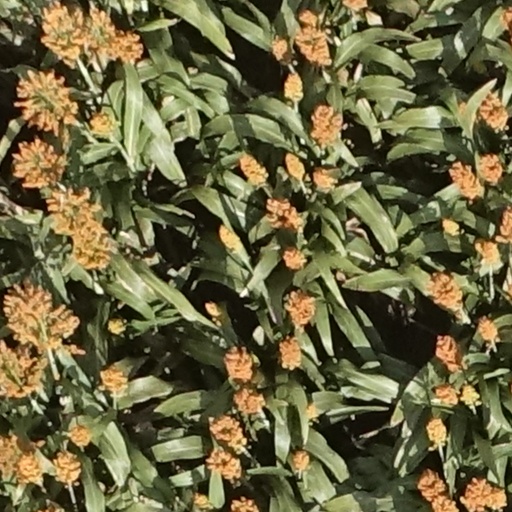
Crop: sorghum